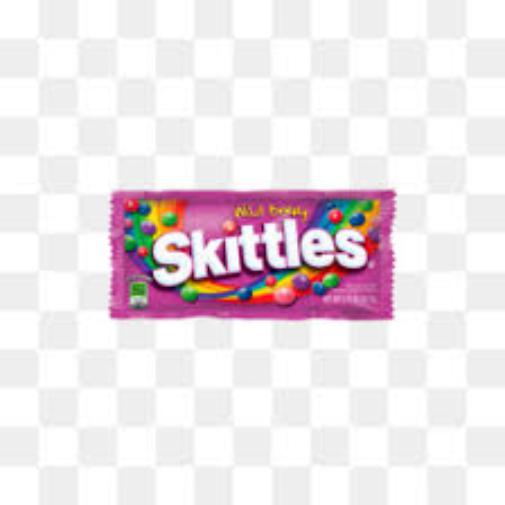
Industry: Food